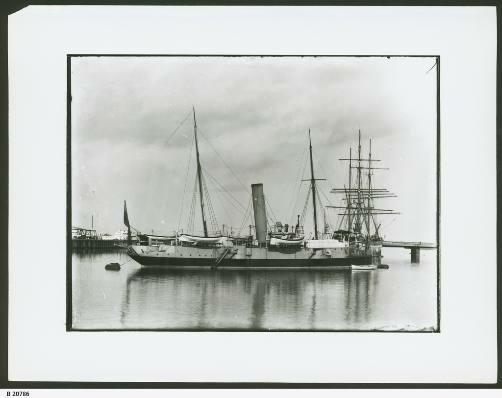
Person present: No